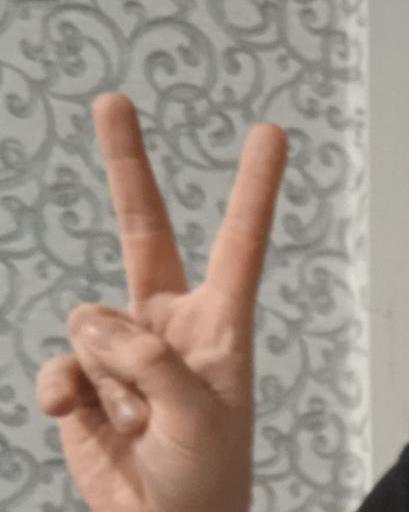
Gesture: peace